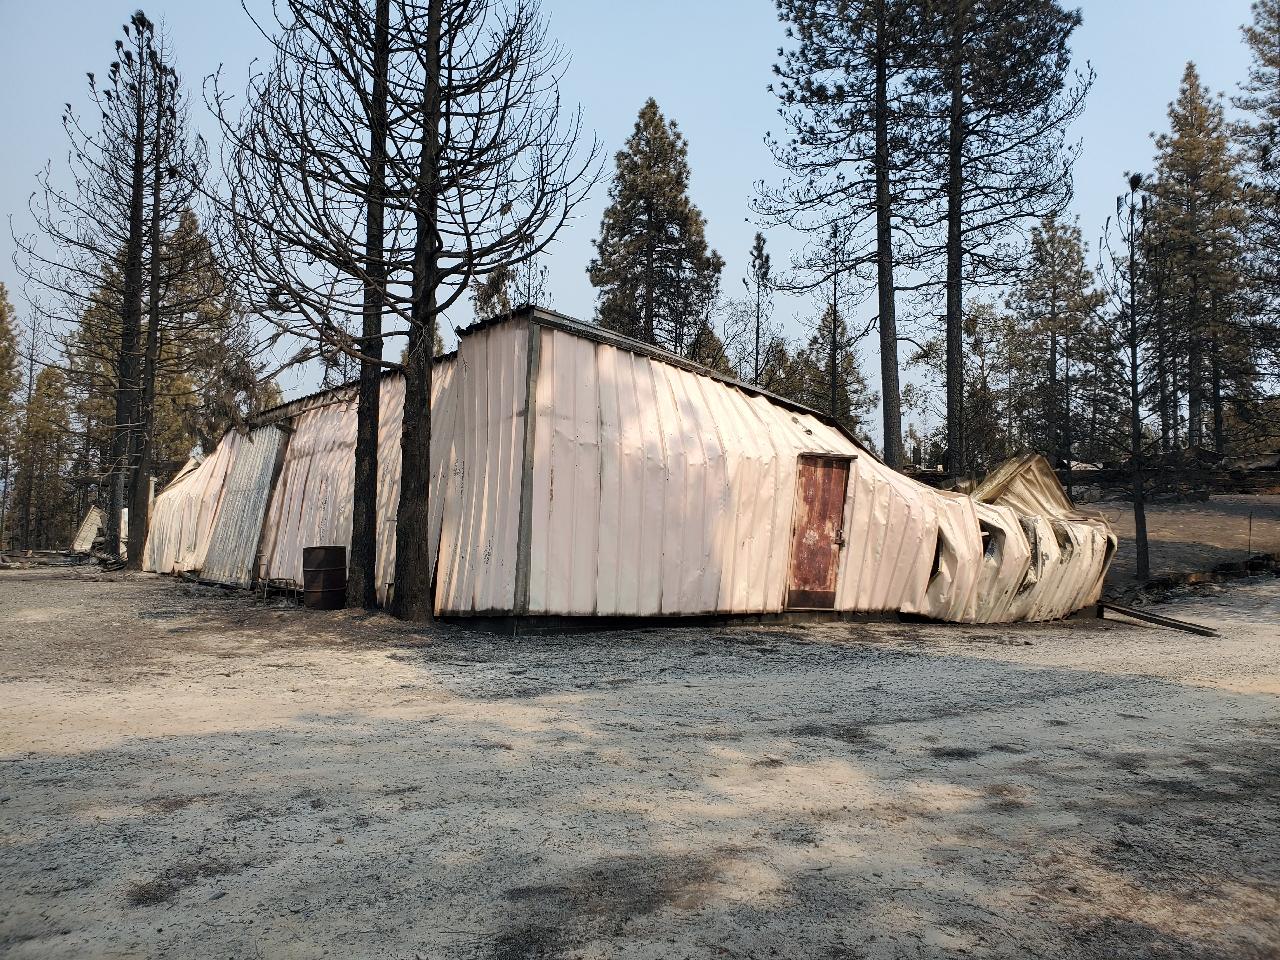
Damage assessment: destroyed